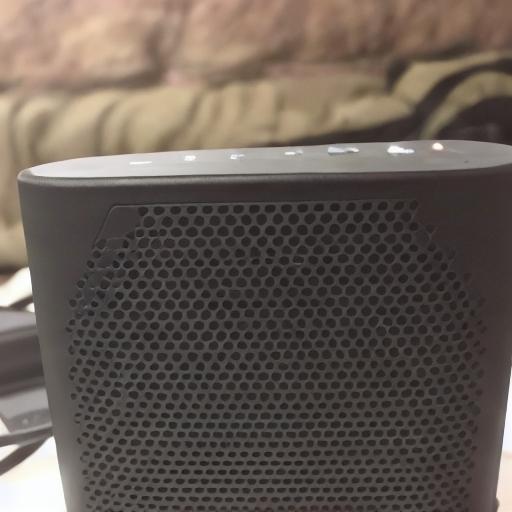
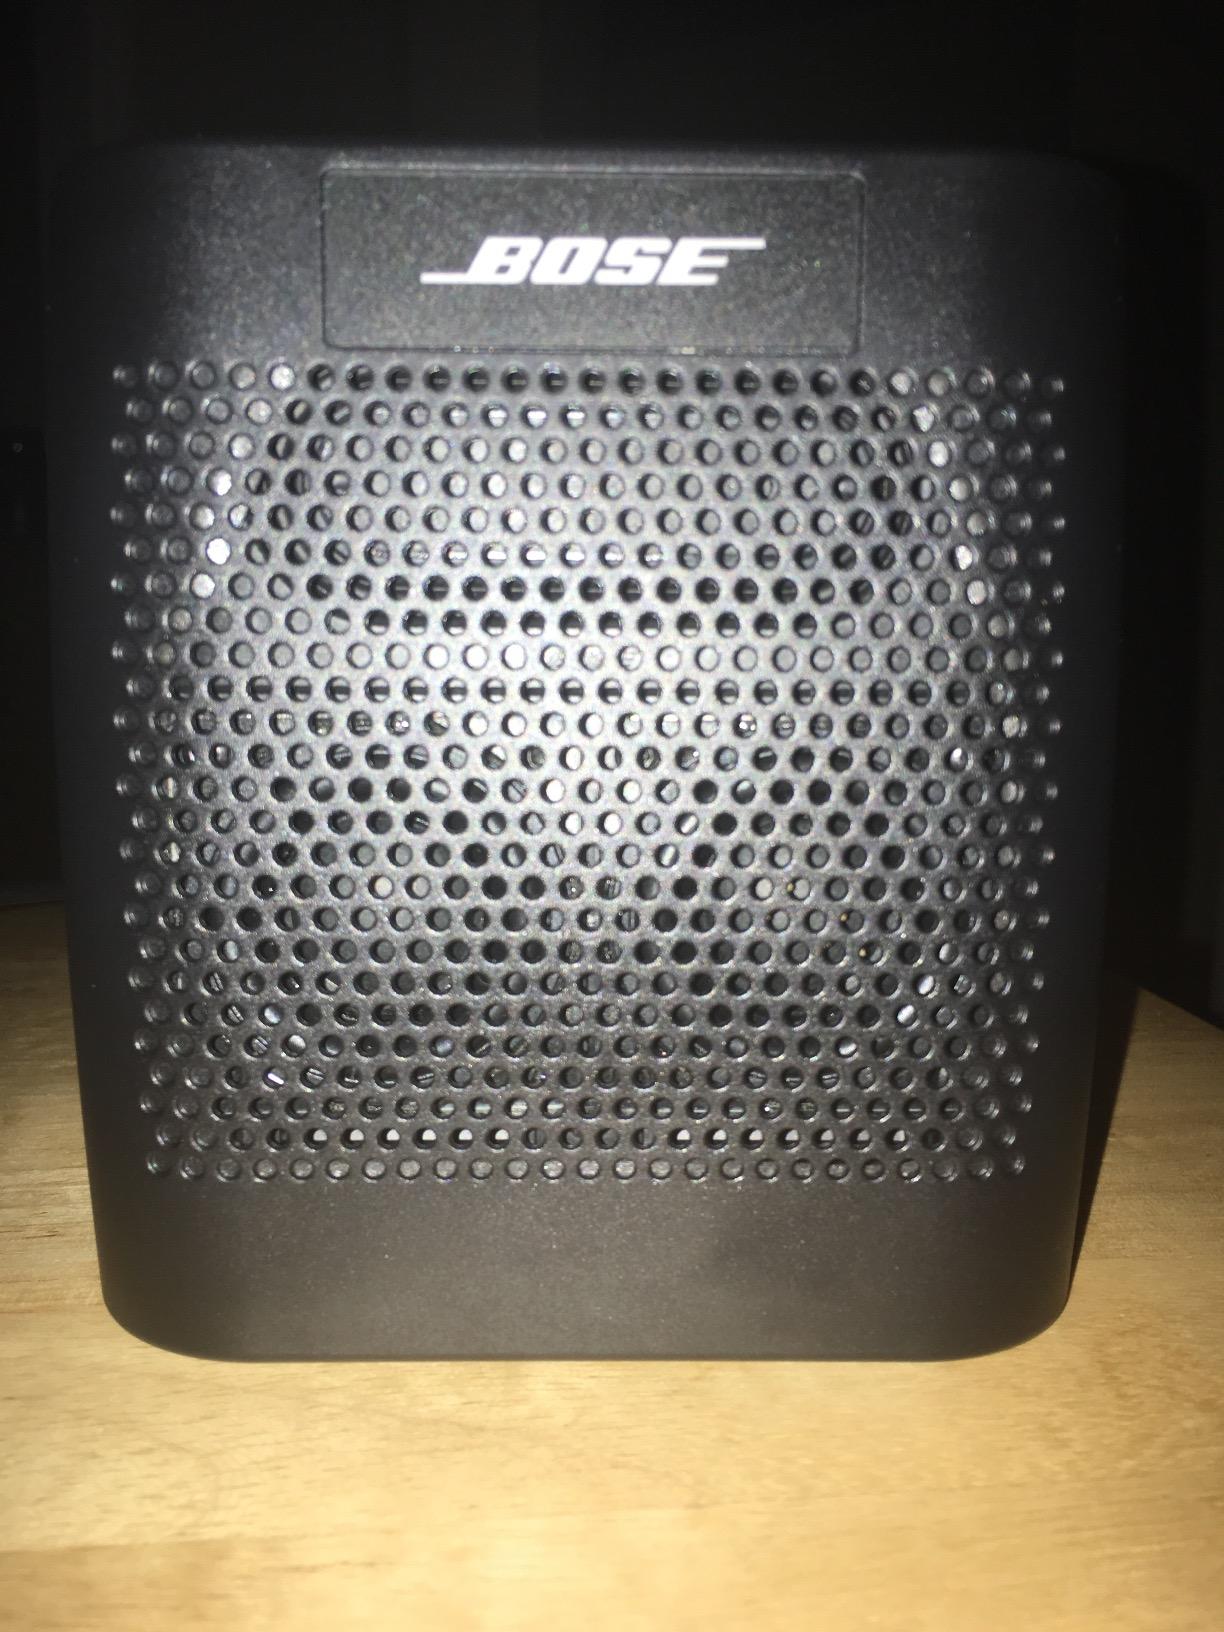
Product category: speaker
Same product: no